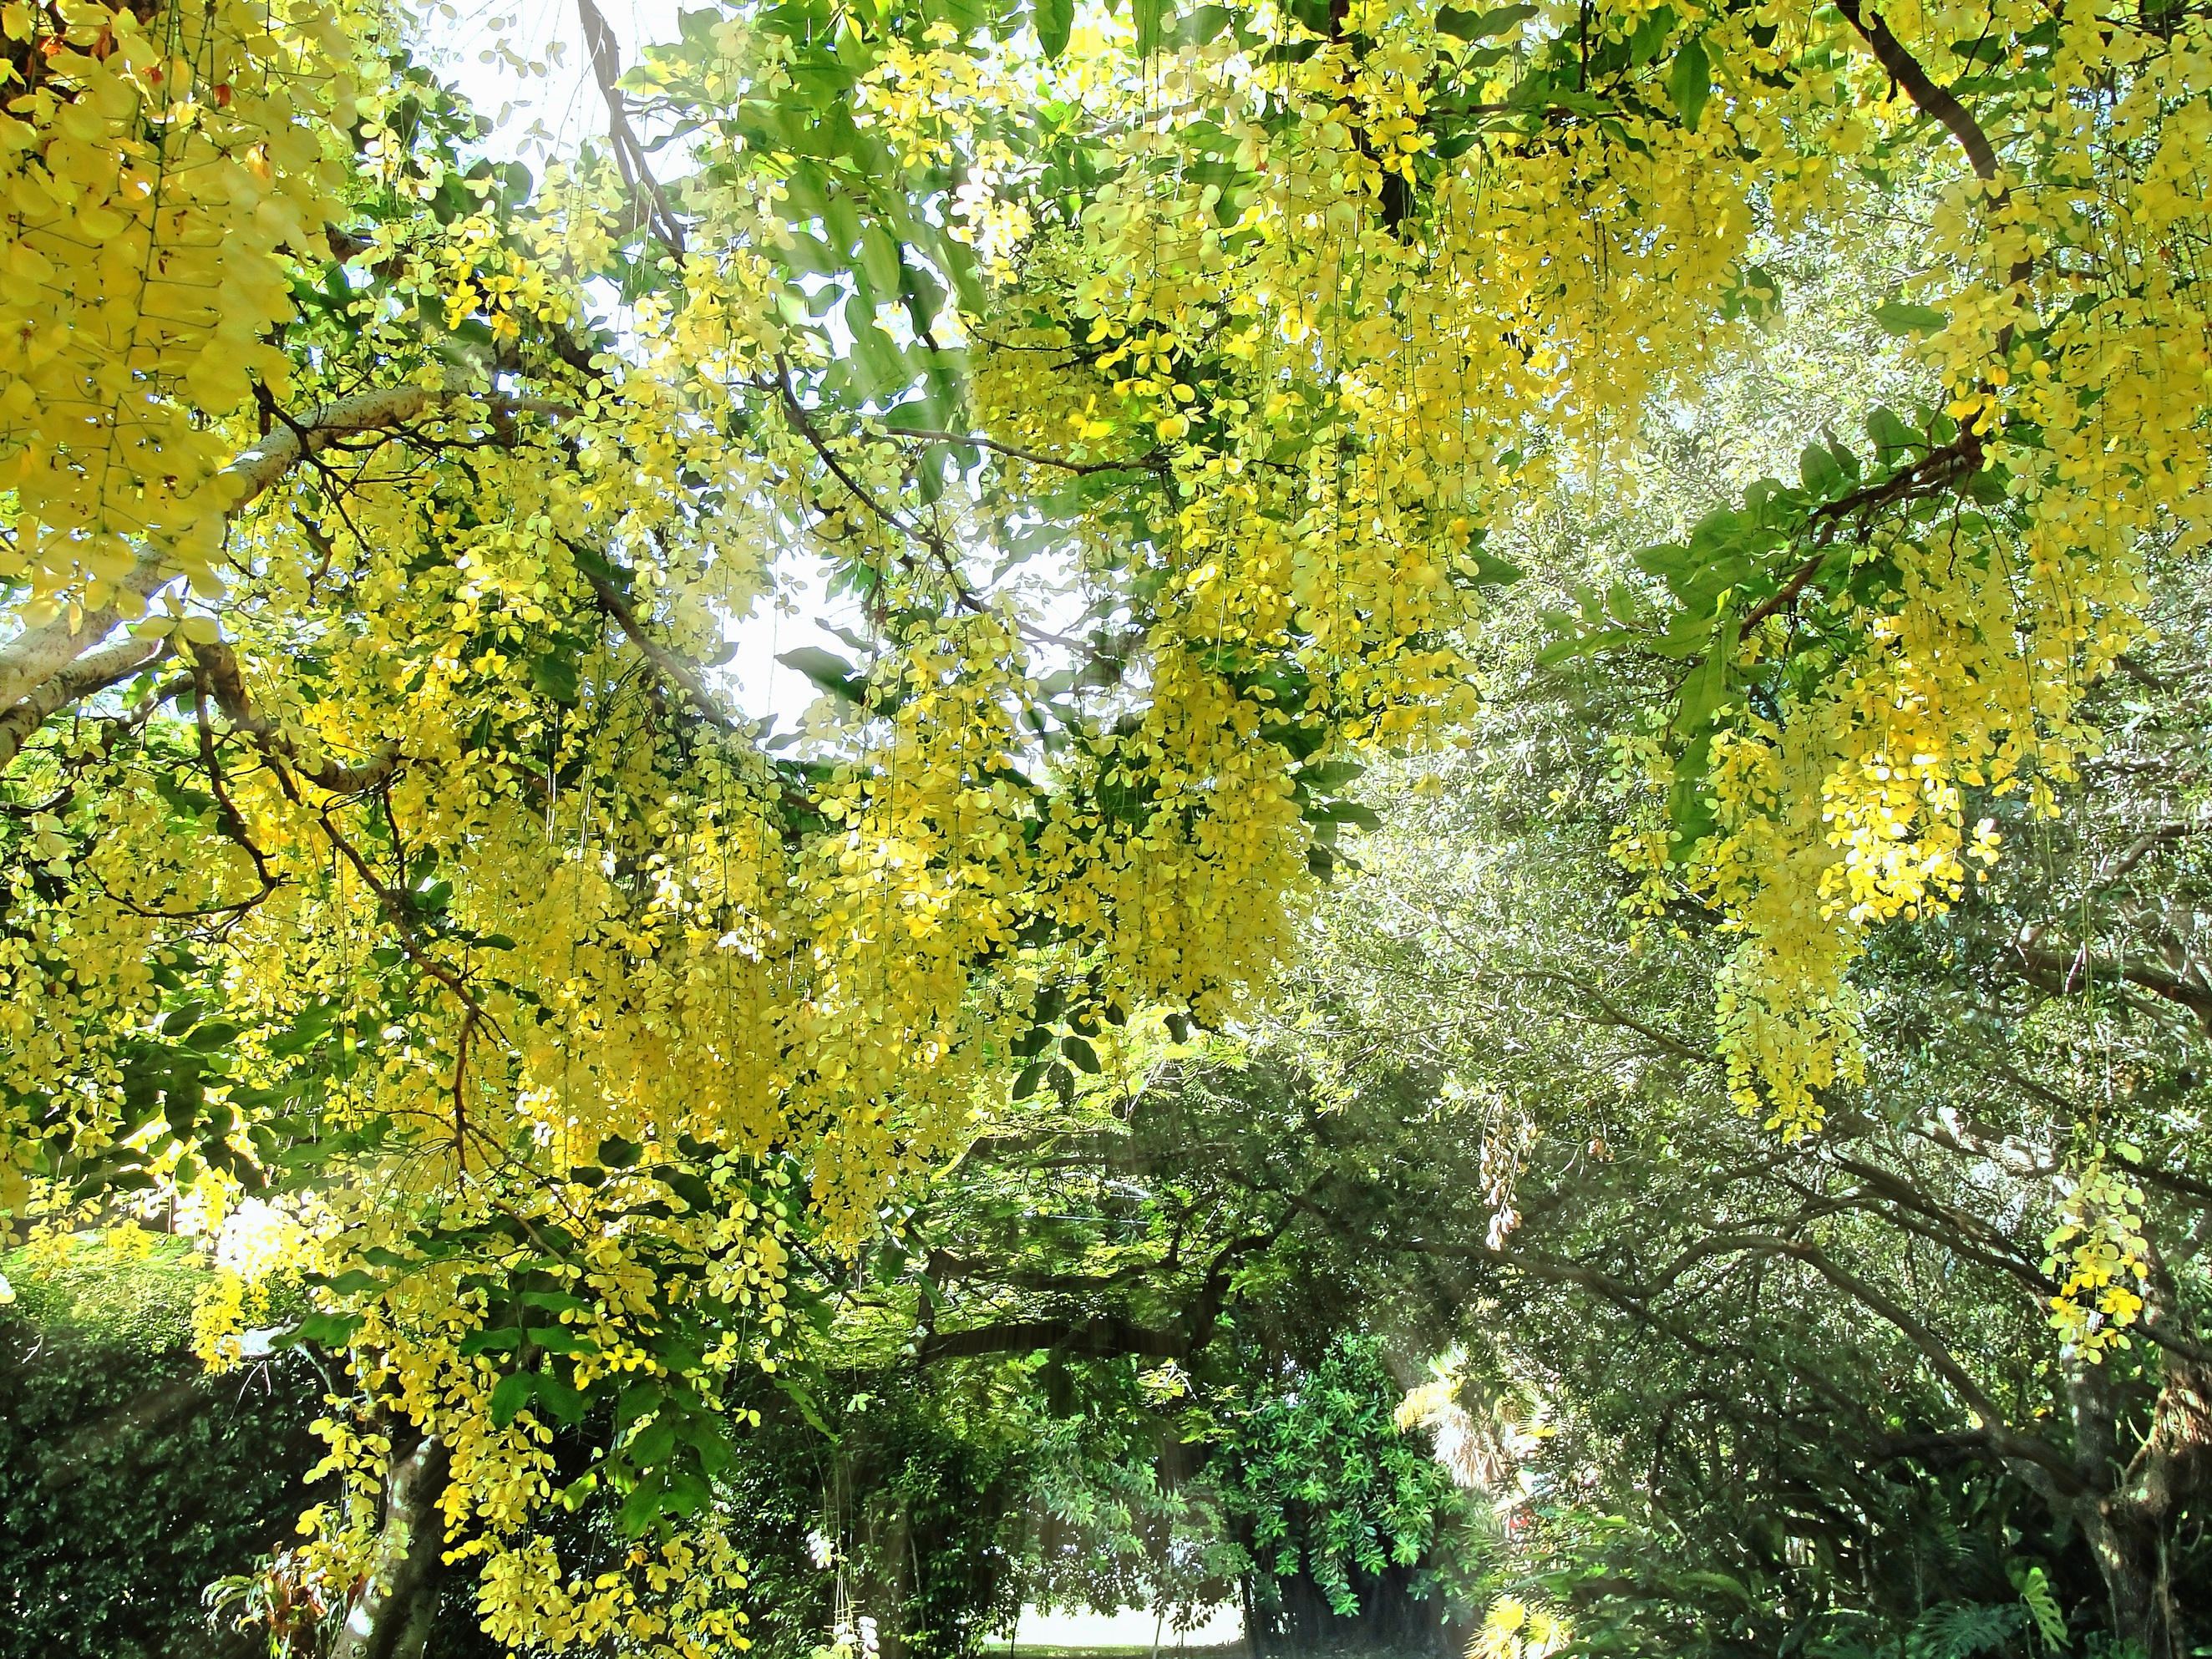
tree, nature, forest, branch, plant, sunlight, leaf, flower, spring, green, produce, birch, evergreen, autumn, botany, yellow, flora, season, maple tree, trees, leaves, shrub, branches, deciduous, woodland, ecosystem, flowering plant, maidenhair tree, woody plant, temperate broadleaf and mixed forest, land plant